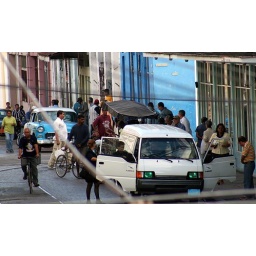
A busy street scene in Cienfuegos, shot from the balcony of our hotel room